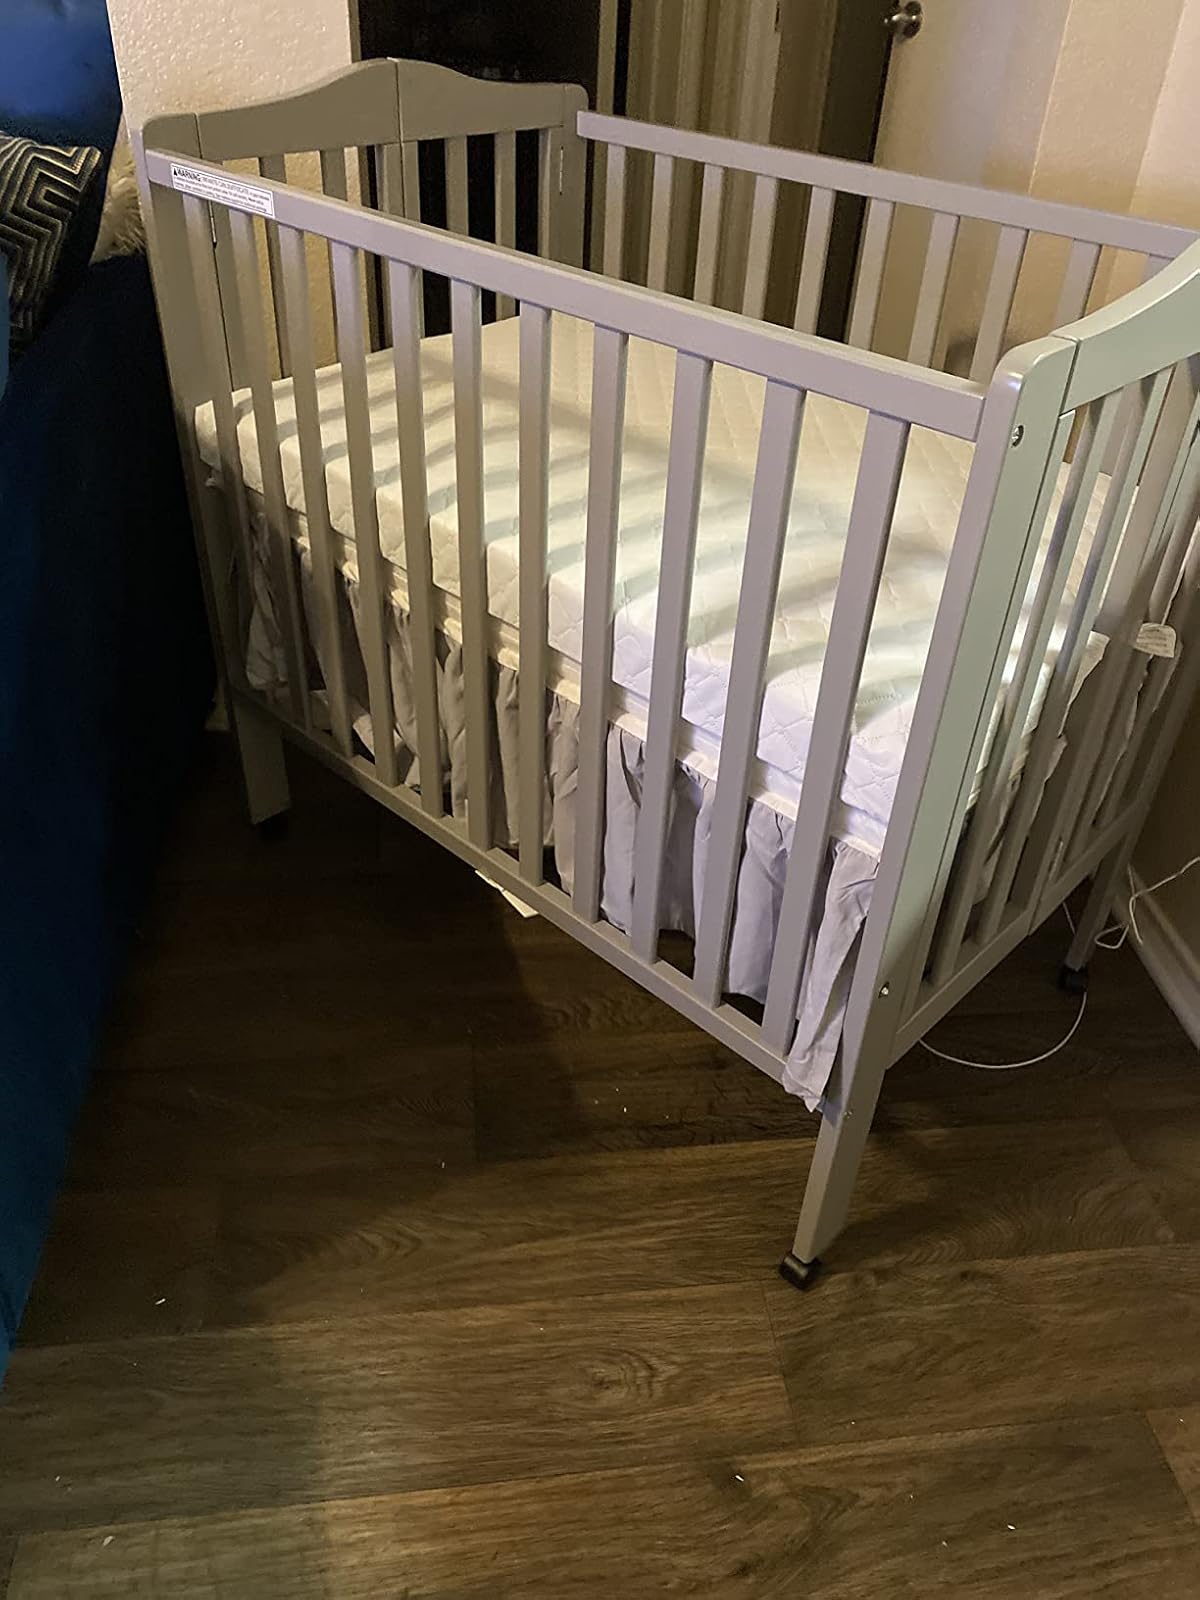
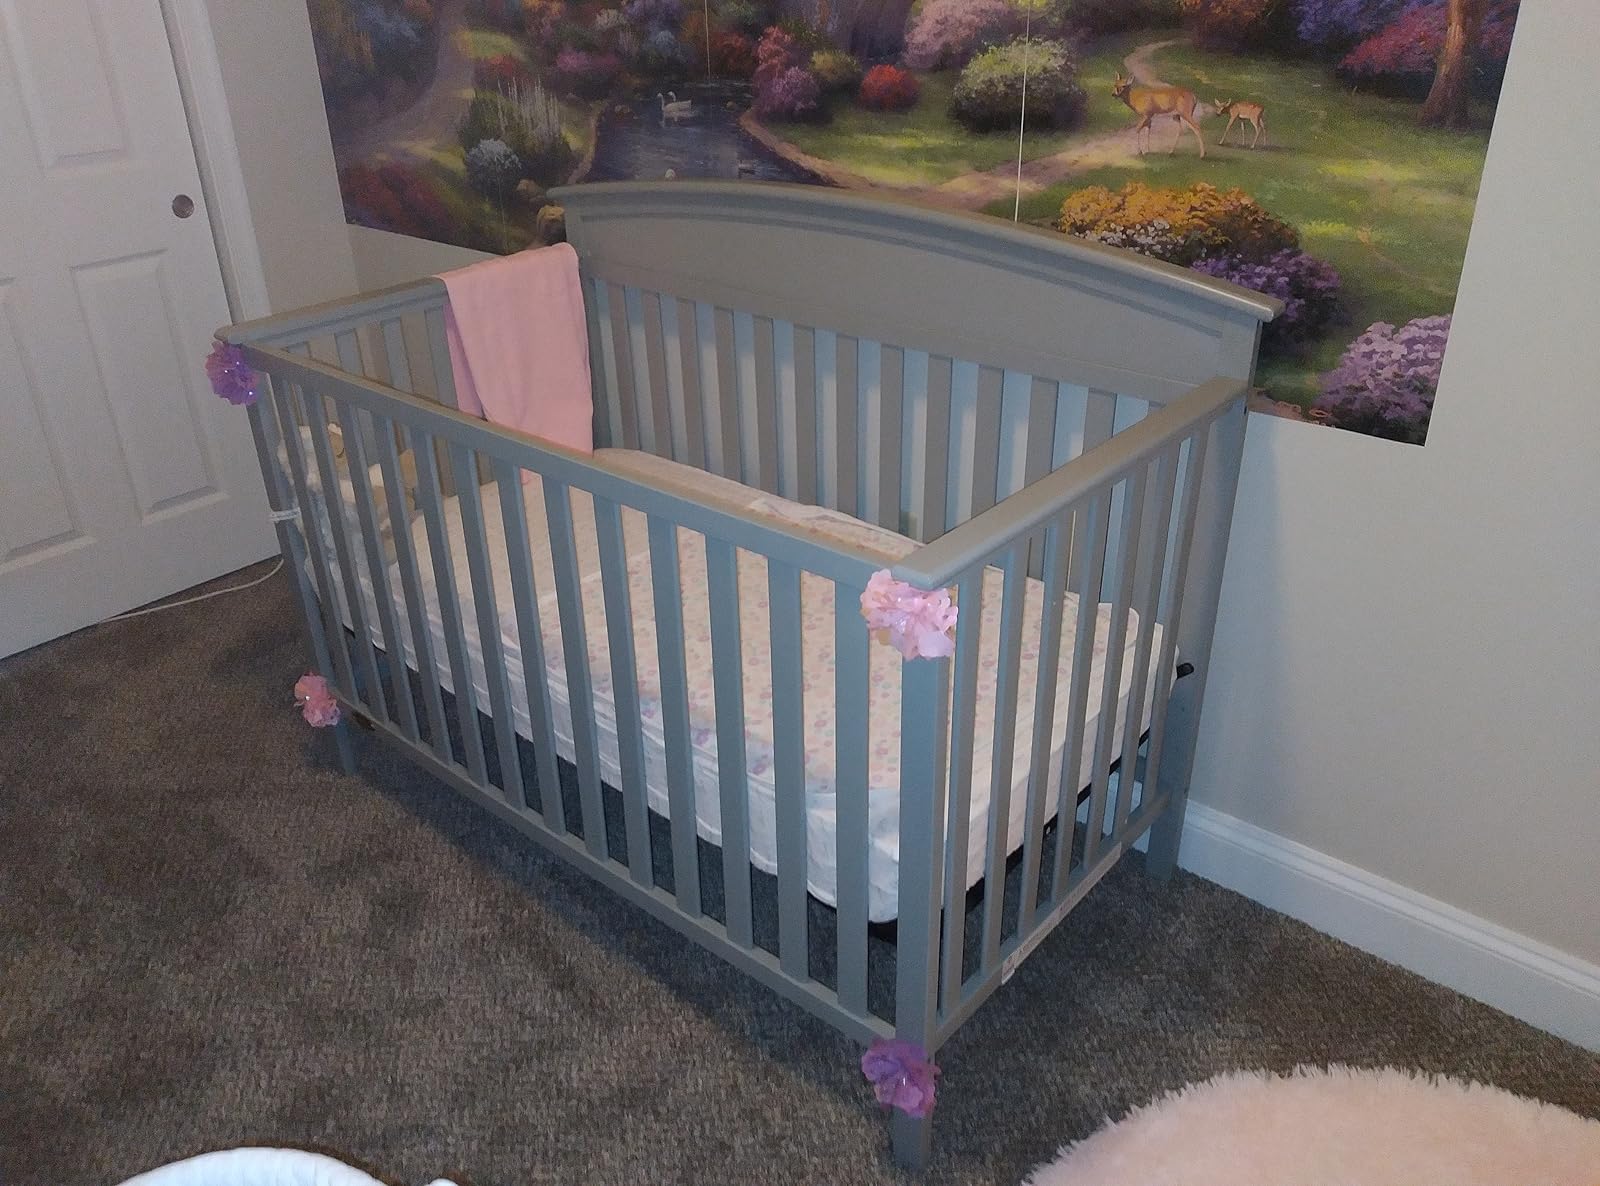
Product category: products_crib
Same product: no